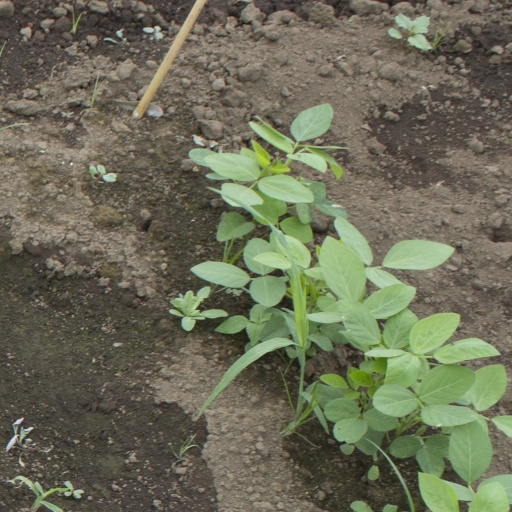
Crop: soybean